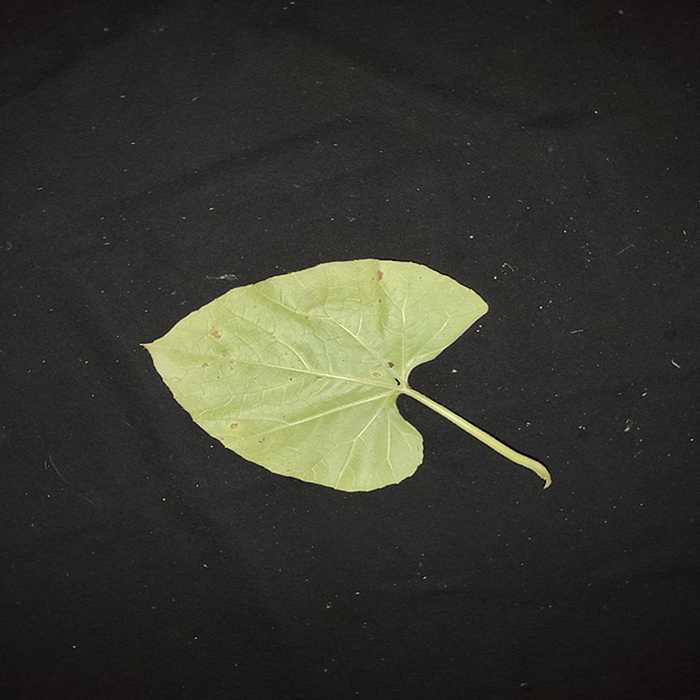
Plant: Bottle gourd
Label: Anthracnose